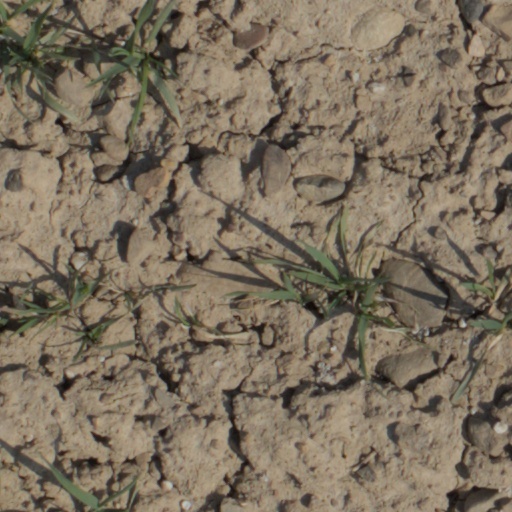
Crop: wheat